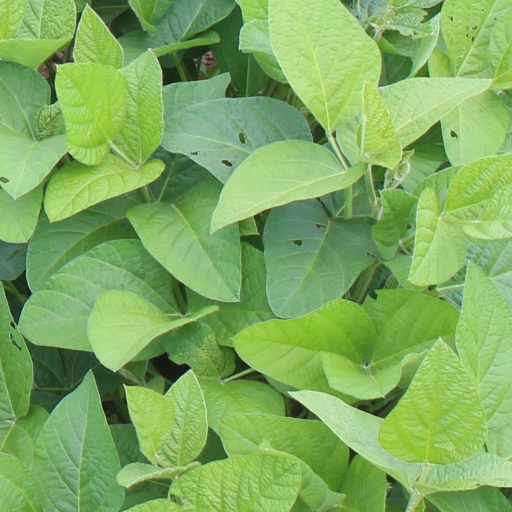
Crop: soybean